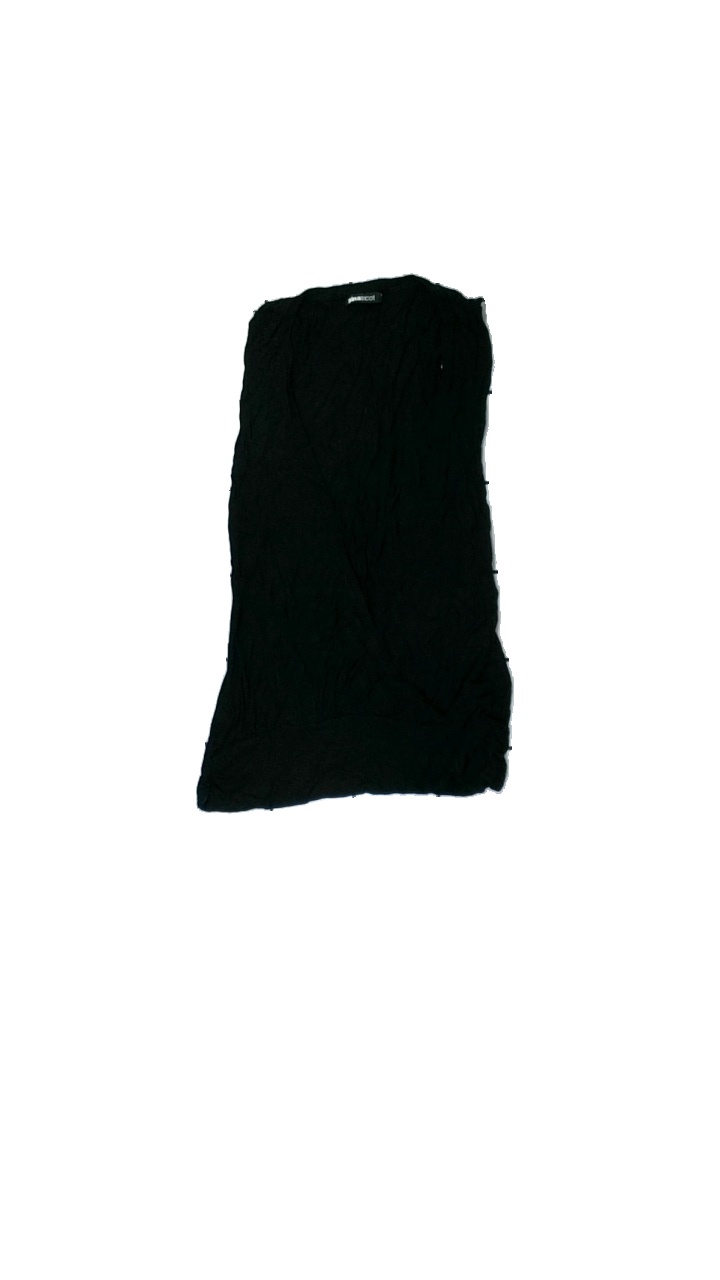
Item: Vest (Ladies)
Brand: Gina Tricot
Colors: Black
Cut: Regular, V-collar
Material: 60% viscos 40% cotton
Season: All
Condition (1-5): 1
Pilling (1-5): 5
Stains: Minor
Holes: Major
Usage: Energy Recovery
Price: <50